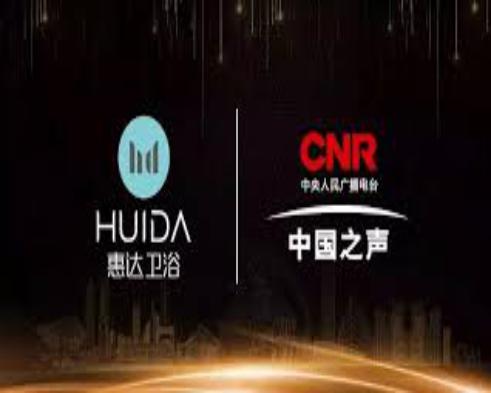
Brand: huida
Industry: Necessities